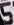
Number: 5